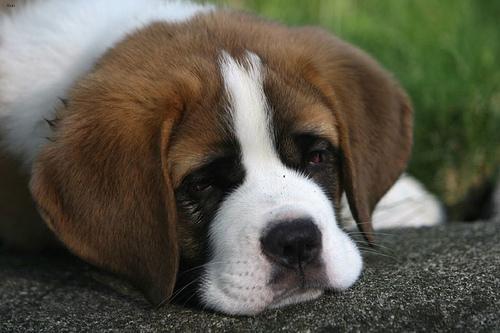
Breed: saint bernard